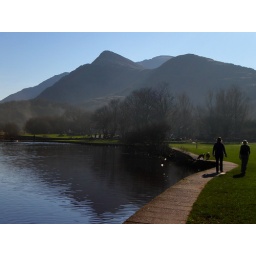
Taking the dogs for a walk in Llanberis before heading home on the Monday morning.